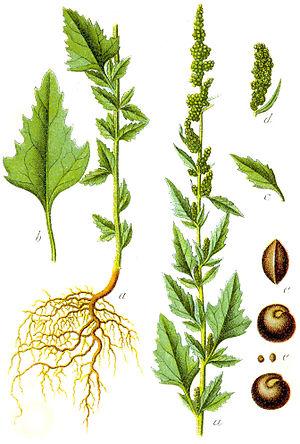
Le Chénopode blanc, ou Ansérine blanche, est une espèce de plantes annuelles de la famille des Amaranthaceae. Très présente dans les lieux cultivés, elle est originaire d'Europe, du Moyen-Orient et d'Afrique du Nord, et naturalisée dans d'autres régions.